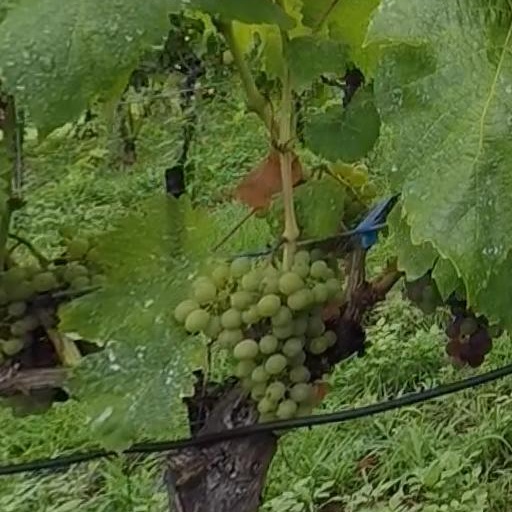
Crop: grape